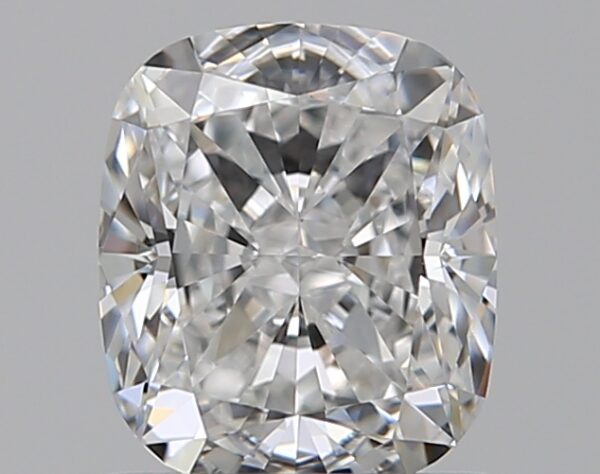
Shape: cushion
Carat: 1.06
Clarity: IF
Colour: E
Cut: EX
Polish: EX
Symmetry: EX
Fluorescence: N
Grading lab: GIA
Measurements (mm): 6.25 x 5.35 x 3.63